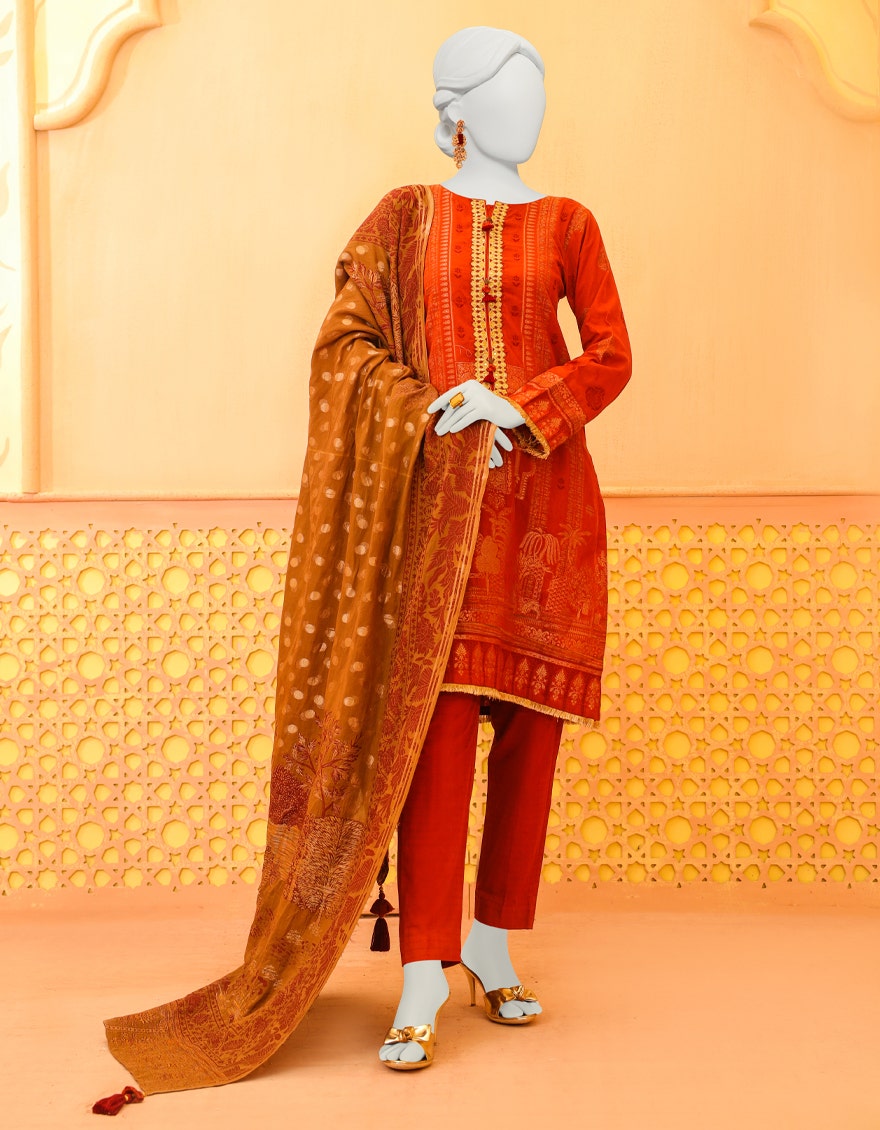
orange multi embroidered salwar suit